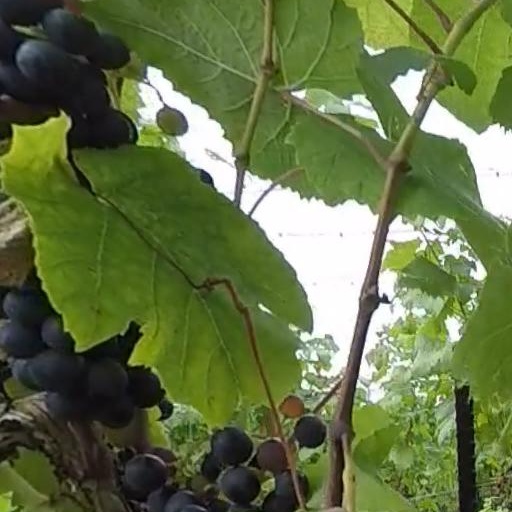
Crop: grape